2011 HTC–Highroad season

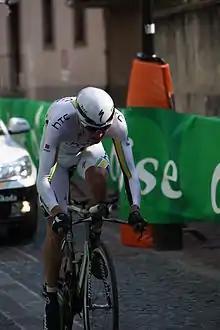
Kanstantsin Sivtsov, pictured here at the Tour de Romandie, took tenth place overall in the Giro, his highest overall placement in a Grand Tour in his career.

At the Tour of Britain, the final major event before the 2011 UCI Road World Championships, Cavendish made his first appearance at his 'home' race since 2007. It was part of his plan to be at peak form before worlds. He was immediately successful. He and leadout man Renshaw were so convincingly the best in the stage 1 sprint that the leadout man finished in second place right behind his sprinter, much like they had in the Champs-Élysées stage at the 2009 Tour de France. Their positions were reversed in the stage 5 sprint, as Renshaw took victory ahead of Cavendish. It was unclear whether Cavendish intentionally gifted the stage to his longtime leadout man, though Renshaw acknowledged afterward that Cavendish was definitely not giving a full effort. The news on the day for the tam was not all good, as Rasmussen was pulled from the event and had his contract terminated due to news that he had missed three doping controls. Rasmussen was later exonerated due to a procedural error on the part of the UCI. Undeterred, Cavendish closed out the Tour of Britain by winning the very short road race stage into London on its final day. Renshaw, again, took second place, perhaps proving himself the better of each other team's primary sprinter. In October, as the team's time together was winding down, Martin debuted his newly won world championship rainbow jersey in the stage 1 time trial at the inaugural Tour of Beijing. None of the race's subsequent stages did anything to dislodge the German from the top of the overall standings, making him the first overall winner of the new event.